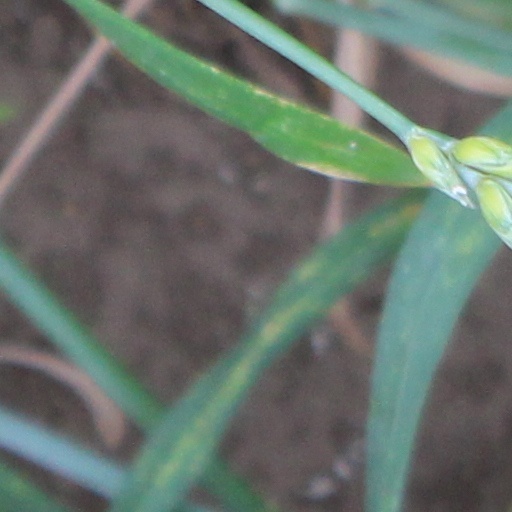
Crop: wheat